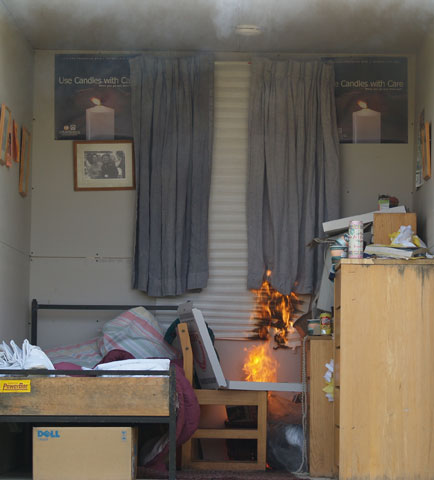
Fire: yes
Smoke: yes